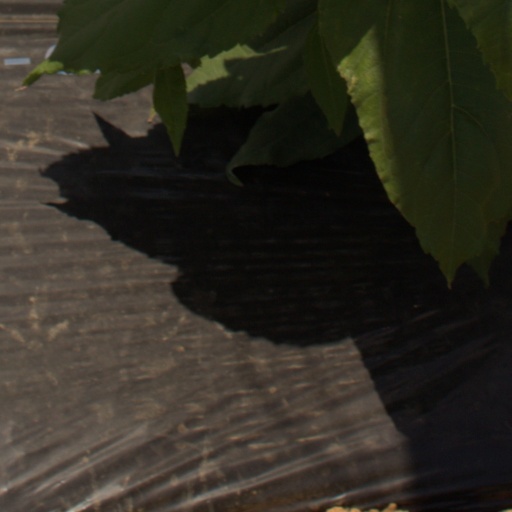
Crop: Jerusalem artichoke